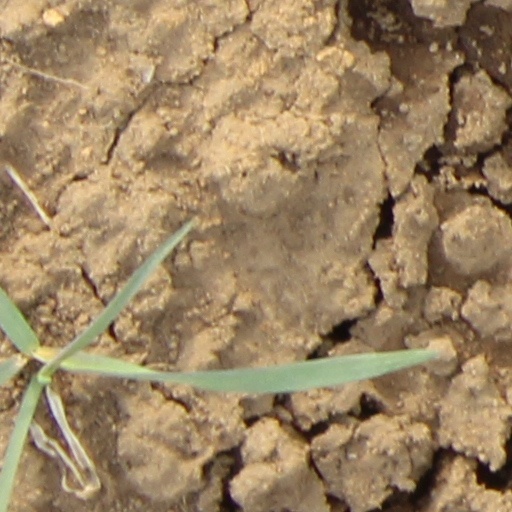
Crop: wheat